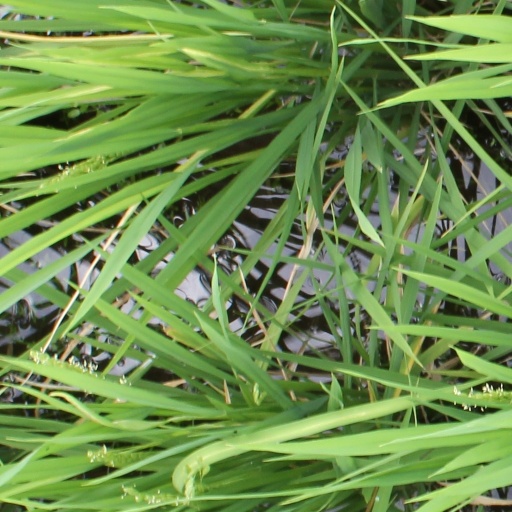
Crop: rice